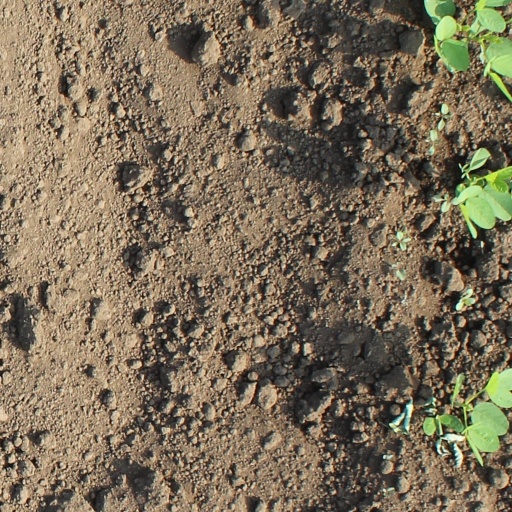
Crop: soybean